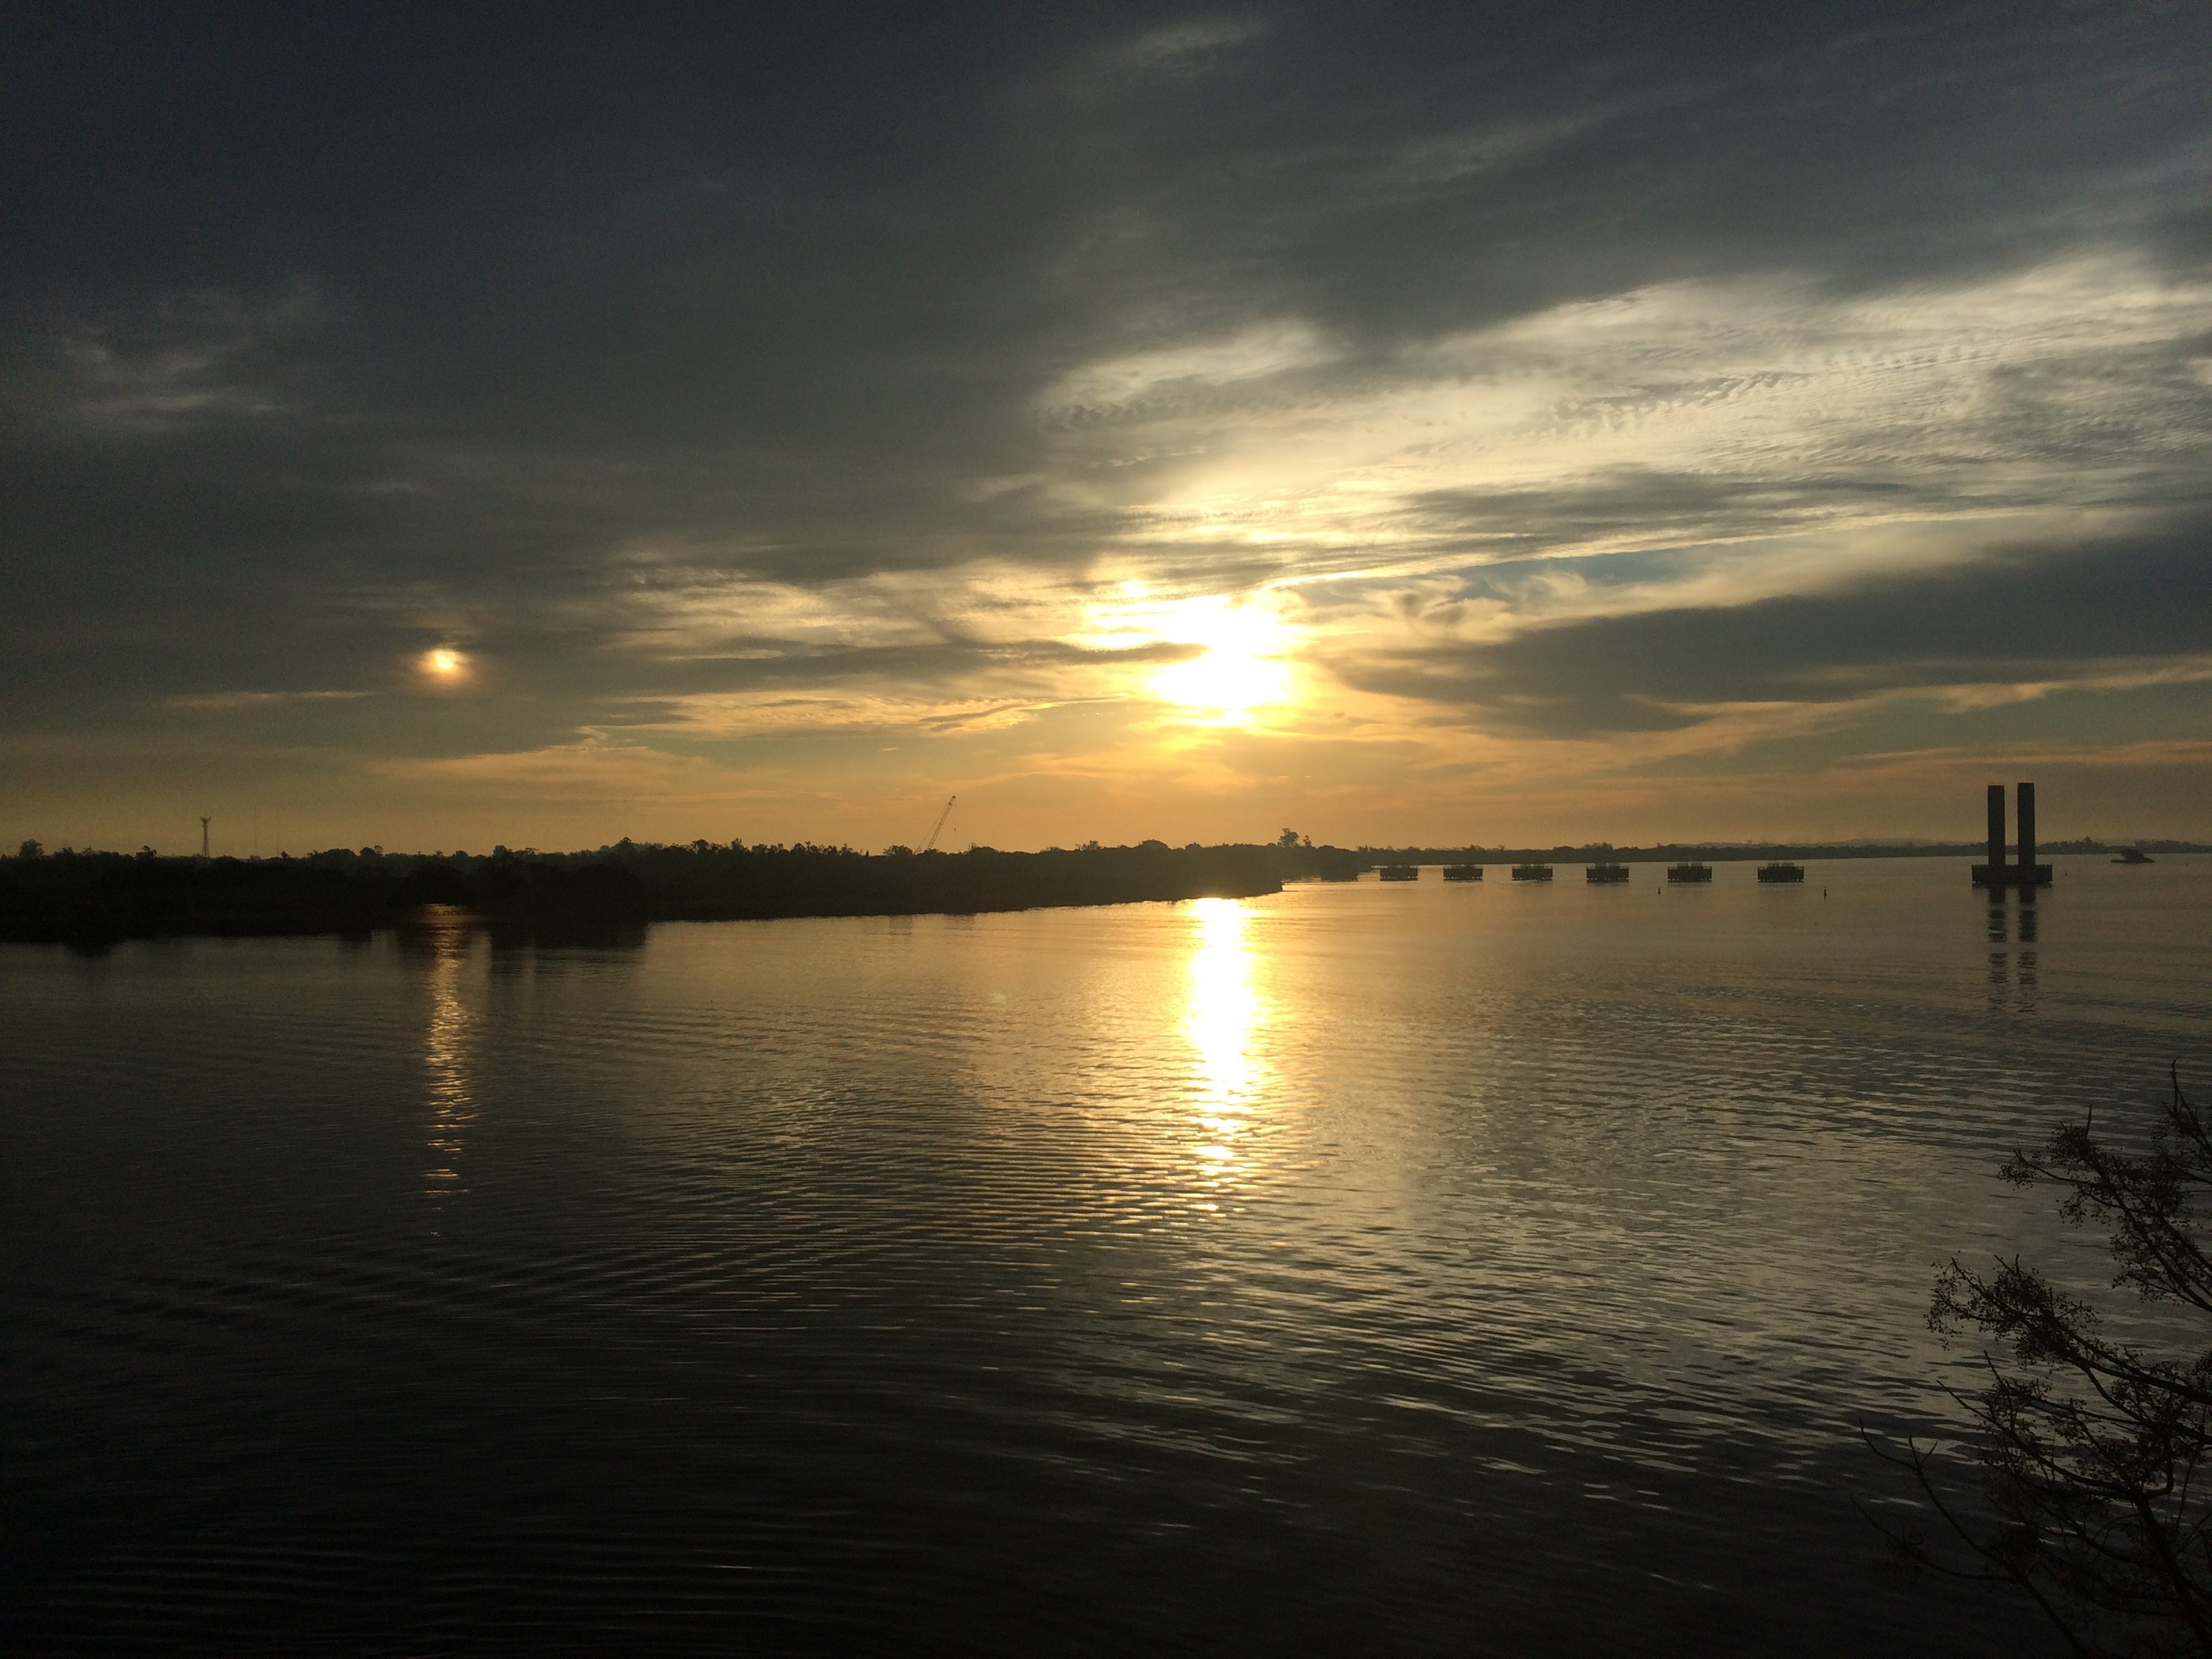
sea, ocean, horizon, cloud, sky, sun, sunrise, sunset, sunlight, morning, lake, dawn, dusk, evening, reflection, rio, sol, afterglow, porto alegre, guaiba